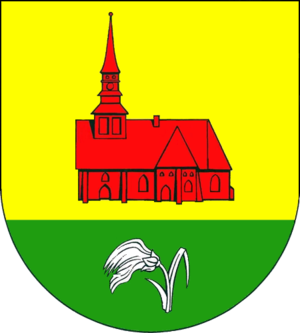
Neuenkirchen est une commune allemande du Schleswig-Holstein, située dans l'arrondissement de Dithmarse, à huit kilomètres au nord-ouest de la ville de Heide. Neuenkirchen fait partie de l'Amt Heider Umland qui regroupe onze communes autour de Heide.